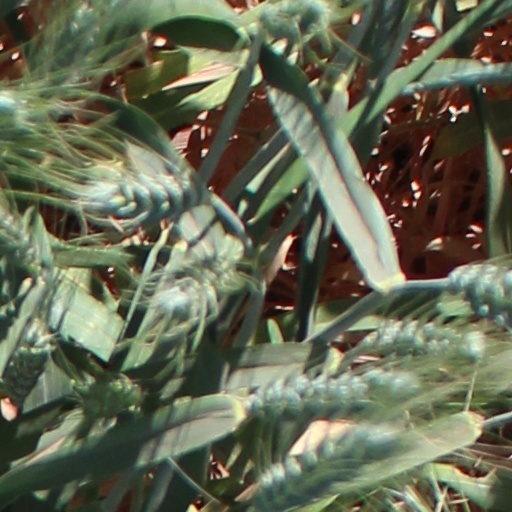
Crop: wheat